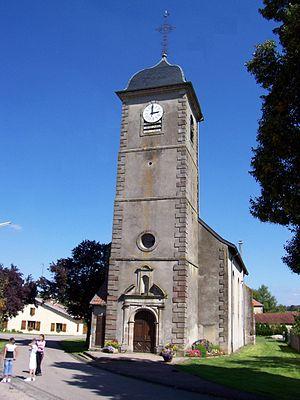
Eglise d'Ogéviller
Ogéviller est une commune française située dans le département de Meurthe-et-Moselle, en région Grand Est.